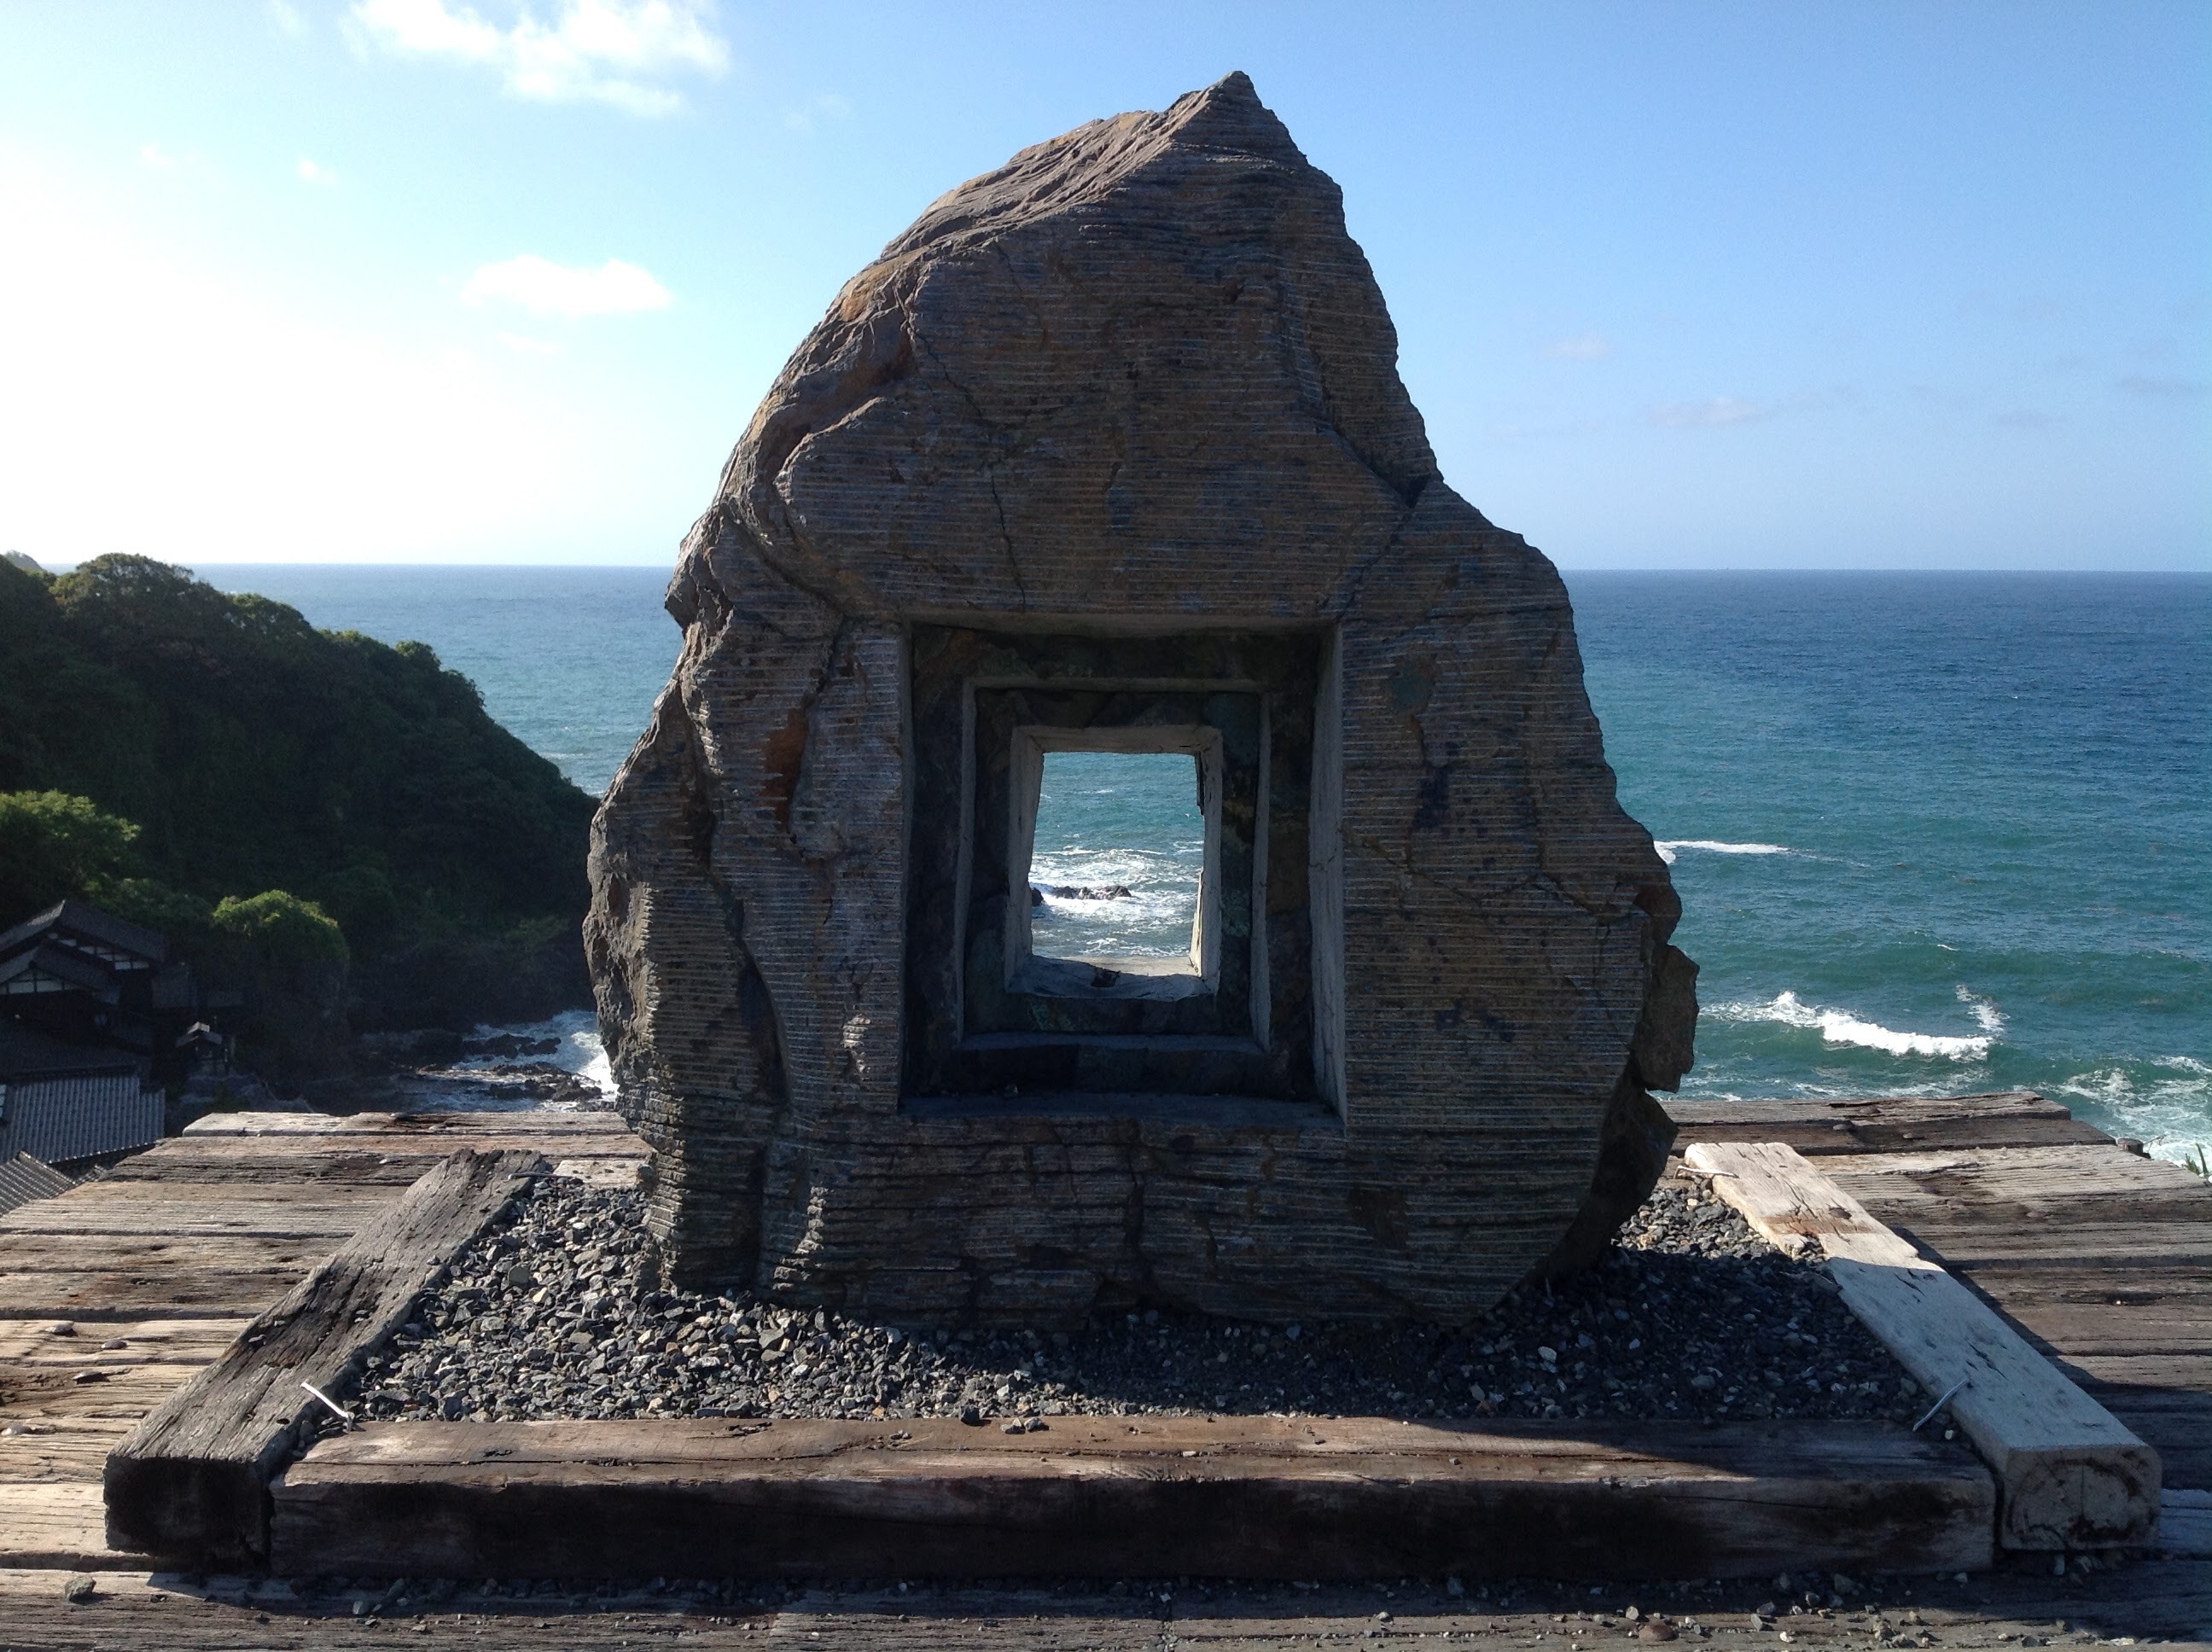
landscape, sea, rock, monument, vacation, material, sculpture, temple, ruins, archaeological site, japan sea, ancient history, modern sculpture